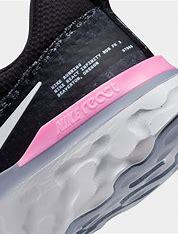
Brand: Nike
Model: React Infinity Run Flyknit